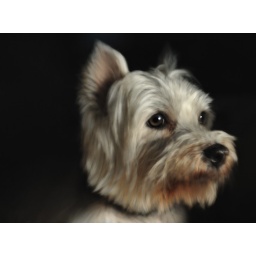
My goal in life is to be the person my dog thinks I am.